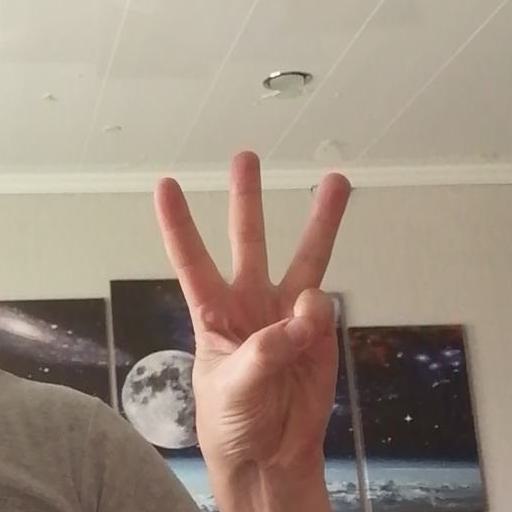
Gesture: three